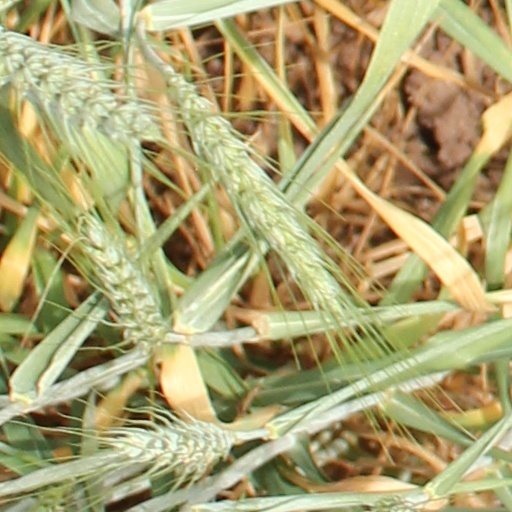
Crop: wheat